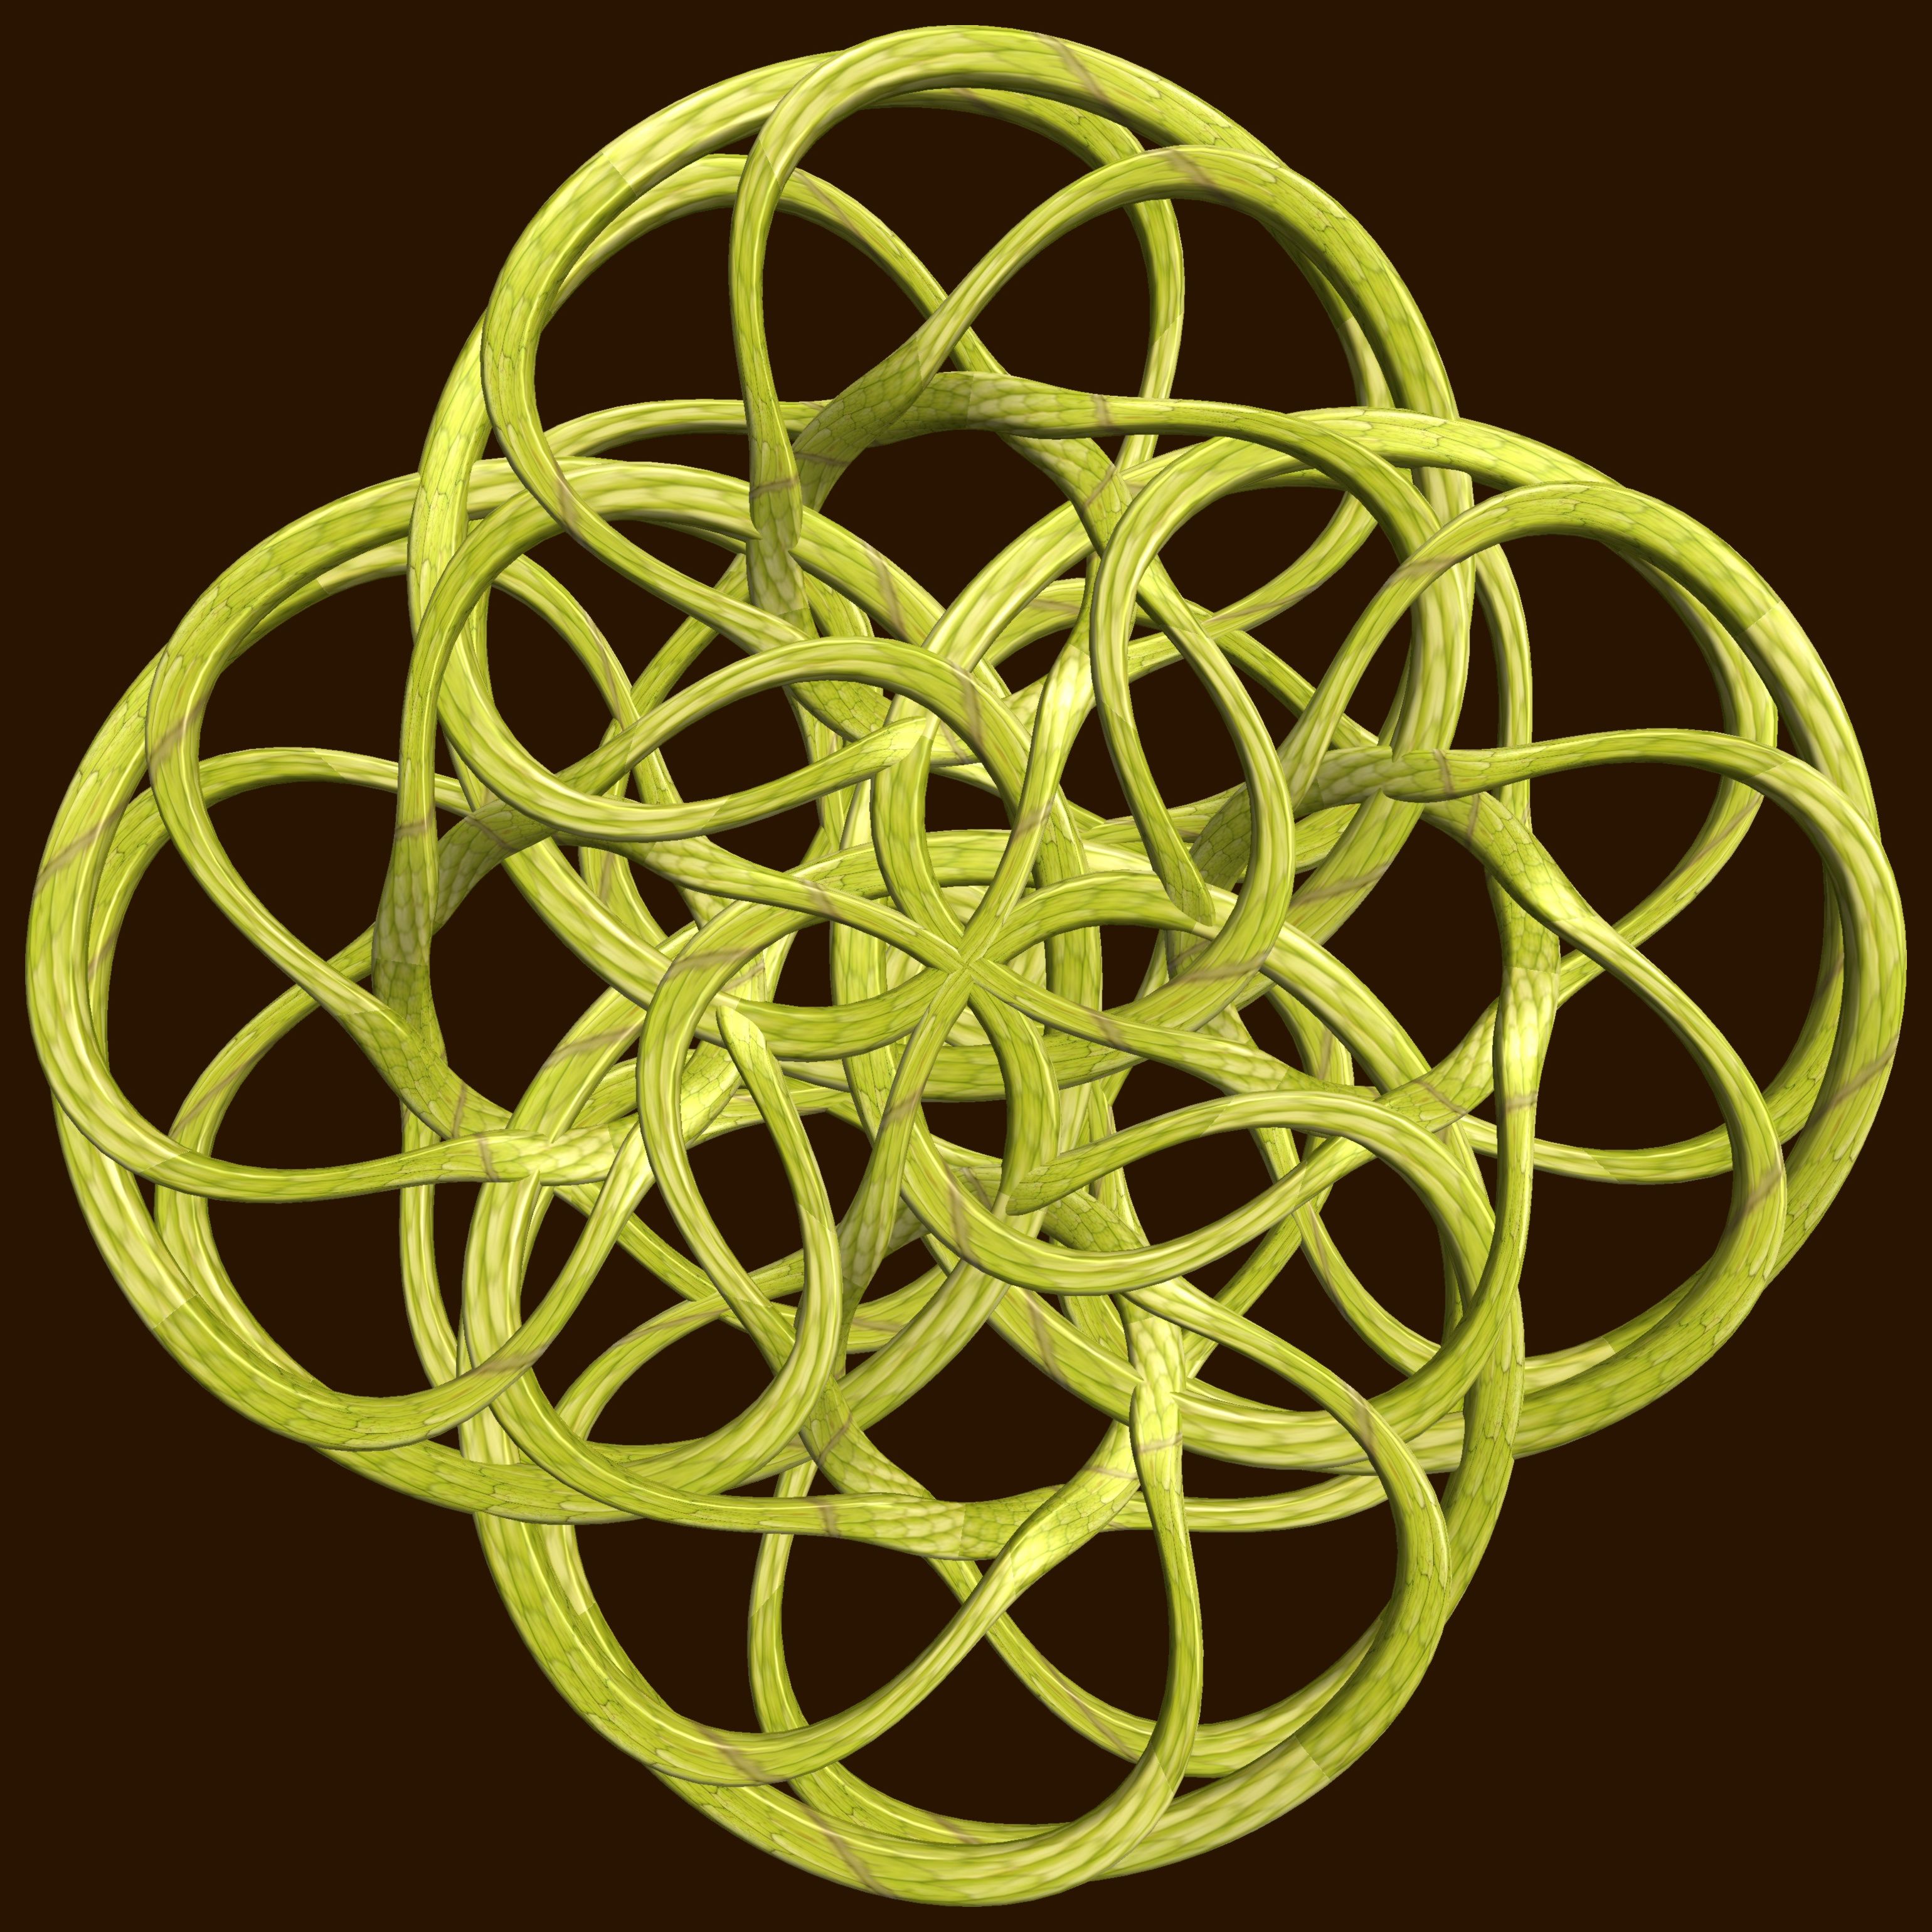
structure, wheel, texture, pattern, circle, font, cool image, figure, design, symmetry, 3d, graphic, knot, mathematica, cg, parametricplot3d, code, program, algorithm, abstruct, mapping